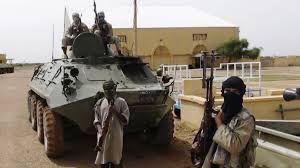
Label: BTR-60